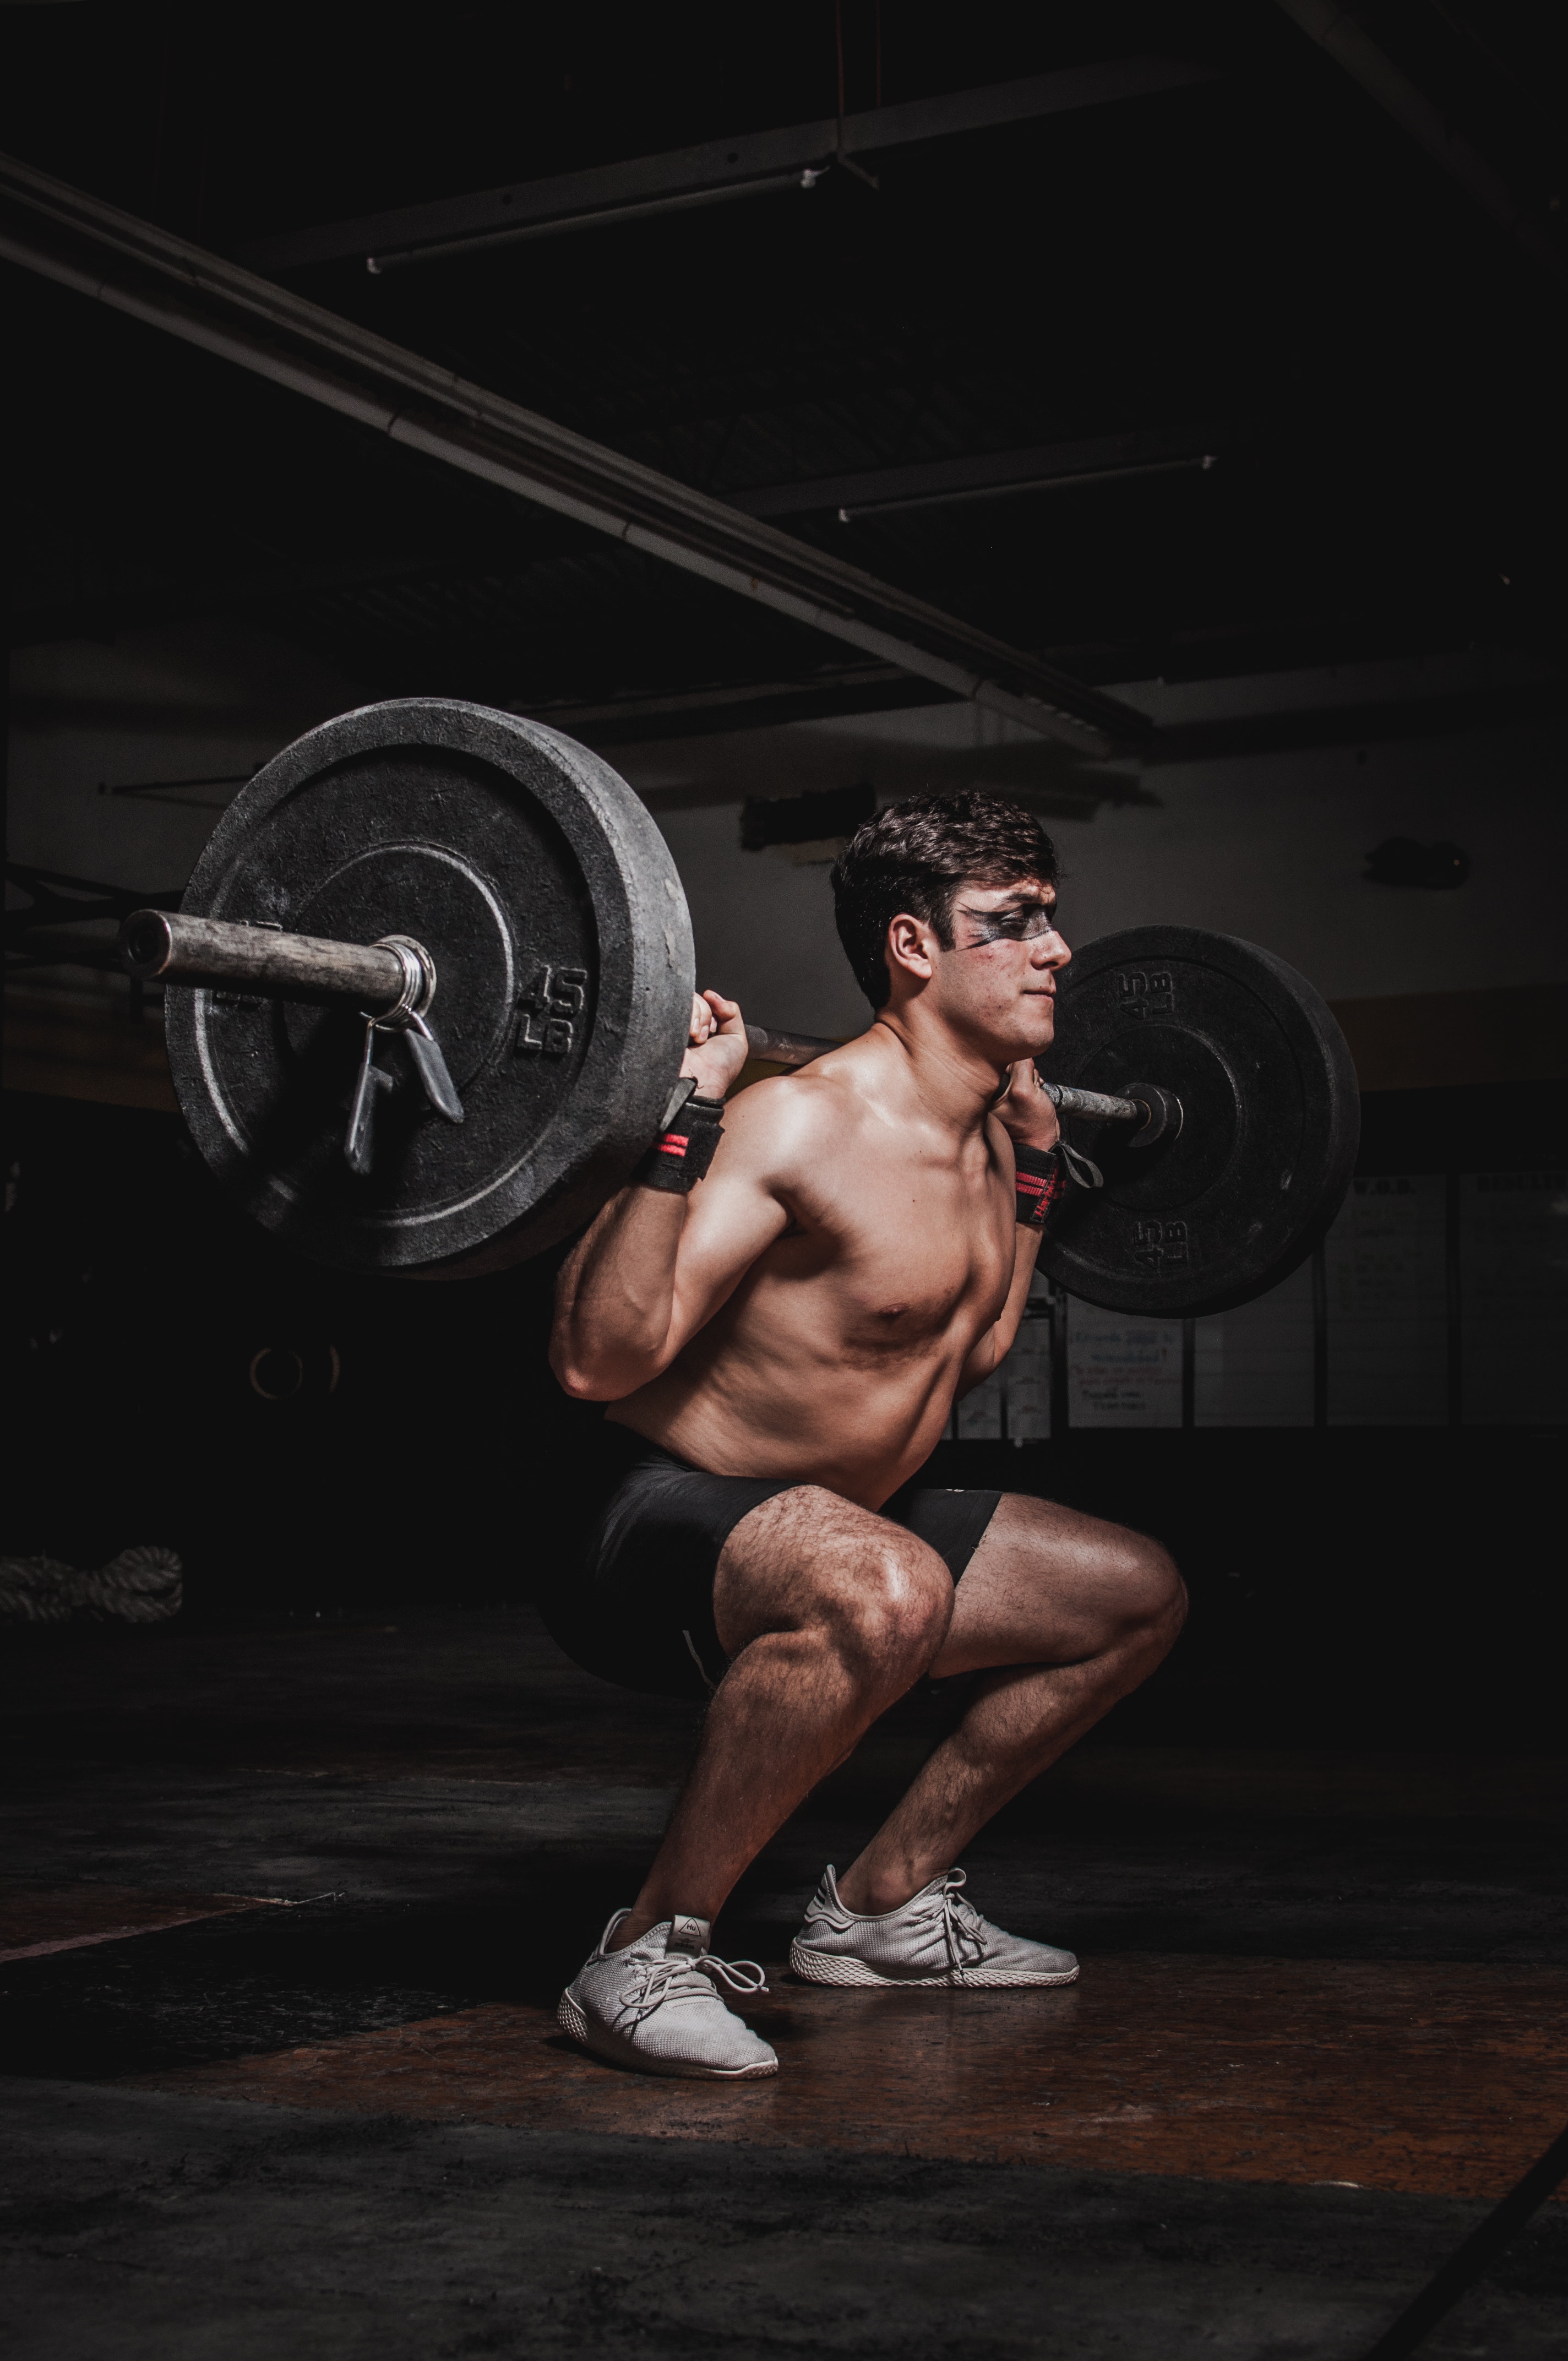
man, physical fitness, exercise equipment, bodybuilder, barbell, bodybuilding, muscle, shoulder, male, standing, human leg, weight training, arm, chest, human body, leg, biceps curl, fitness professional, thigh, abdomen, weights, strength training, darkness, hand, back, pradal serey, barechestedness, crossfit, physical exercise